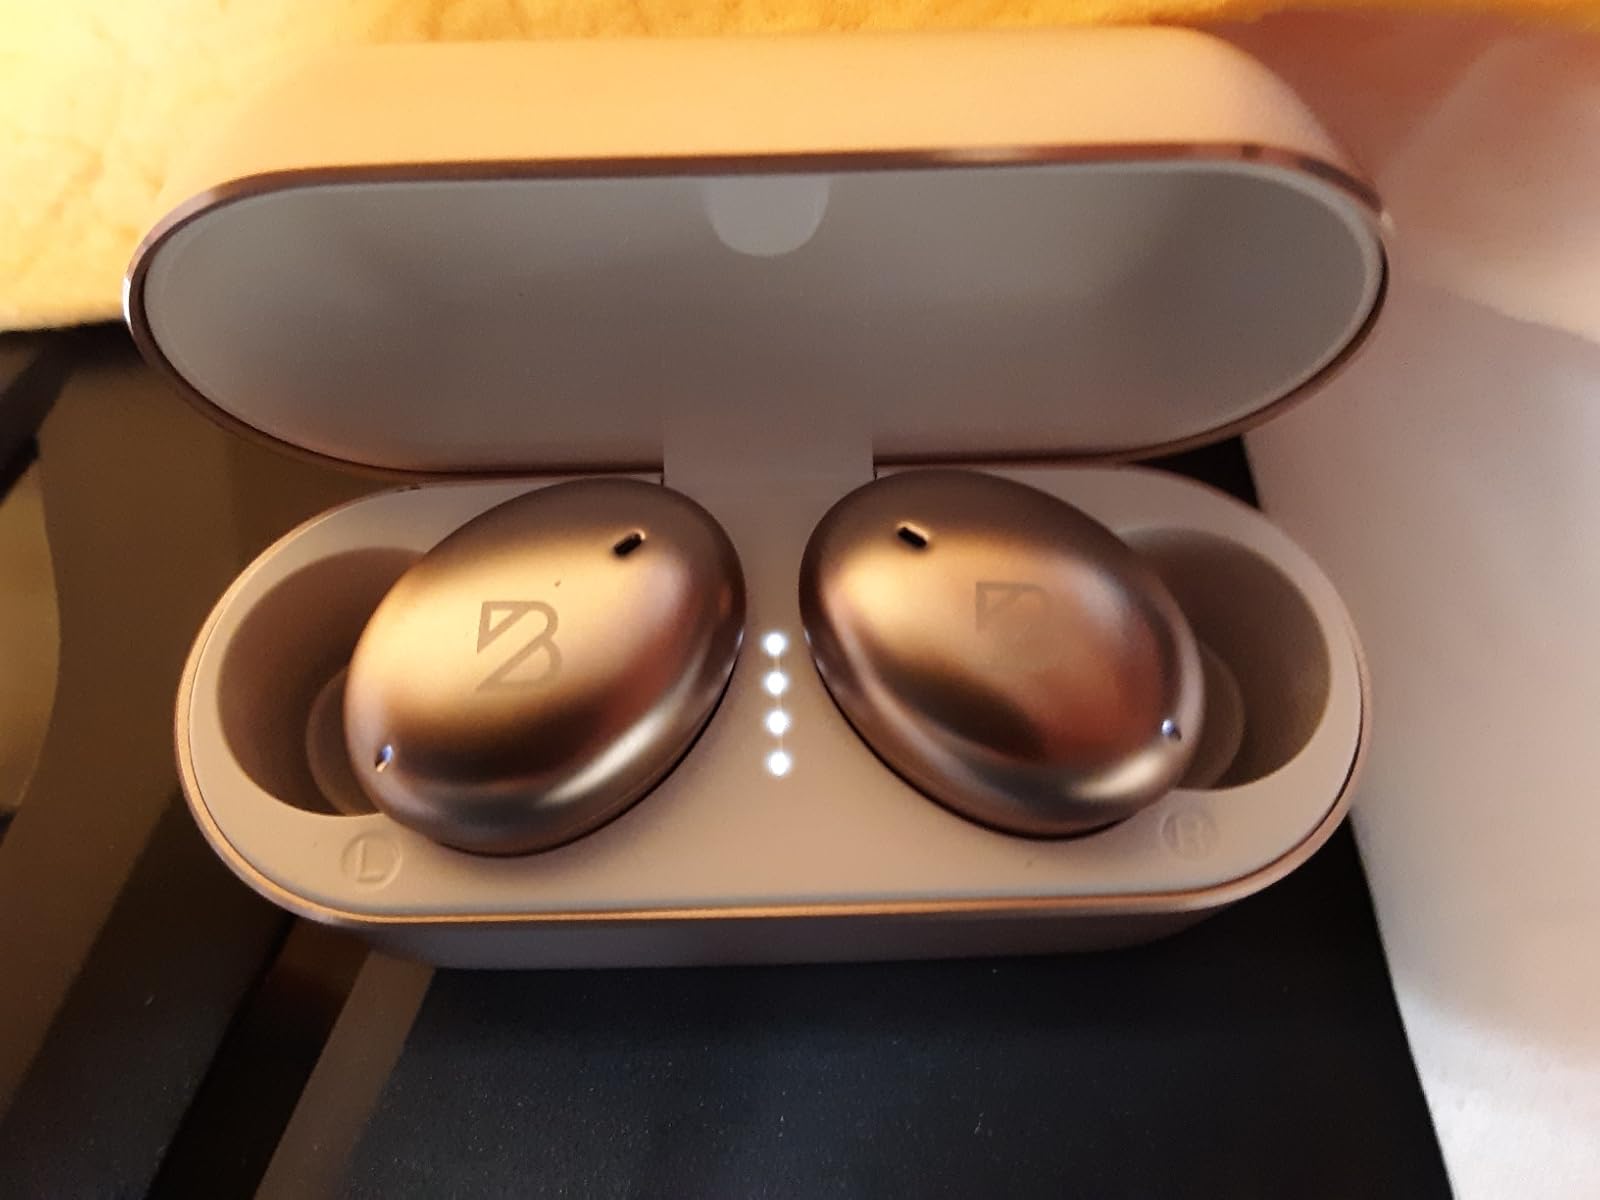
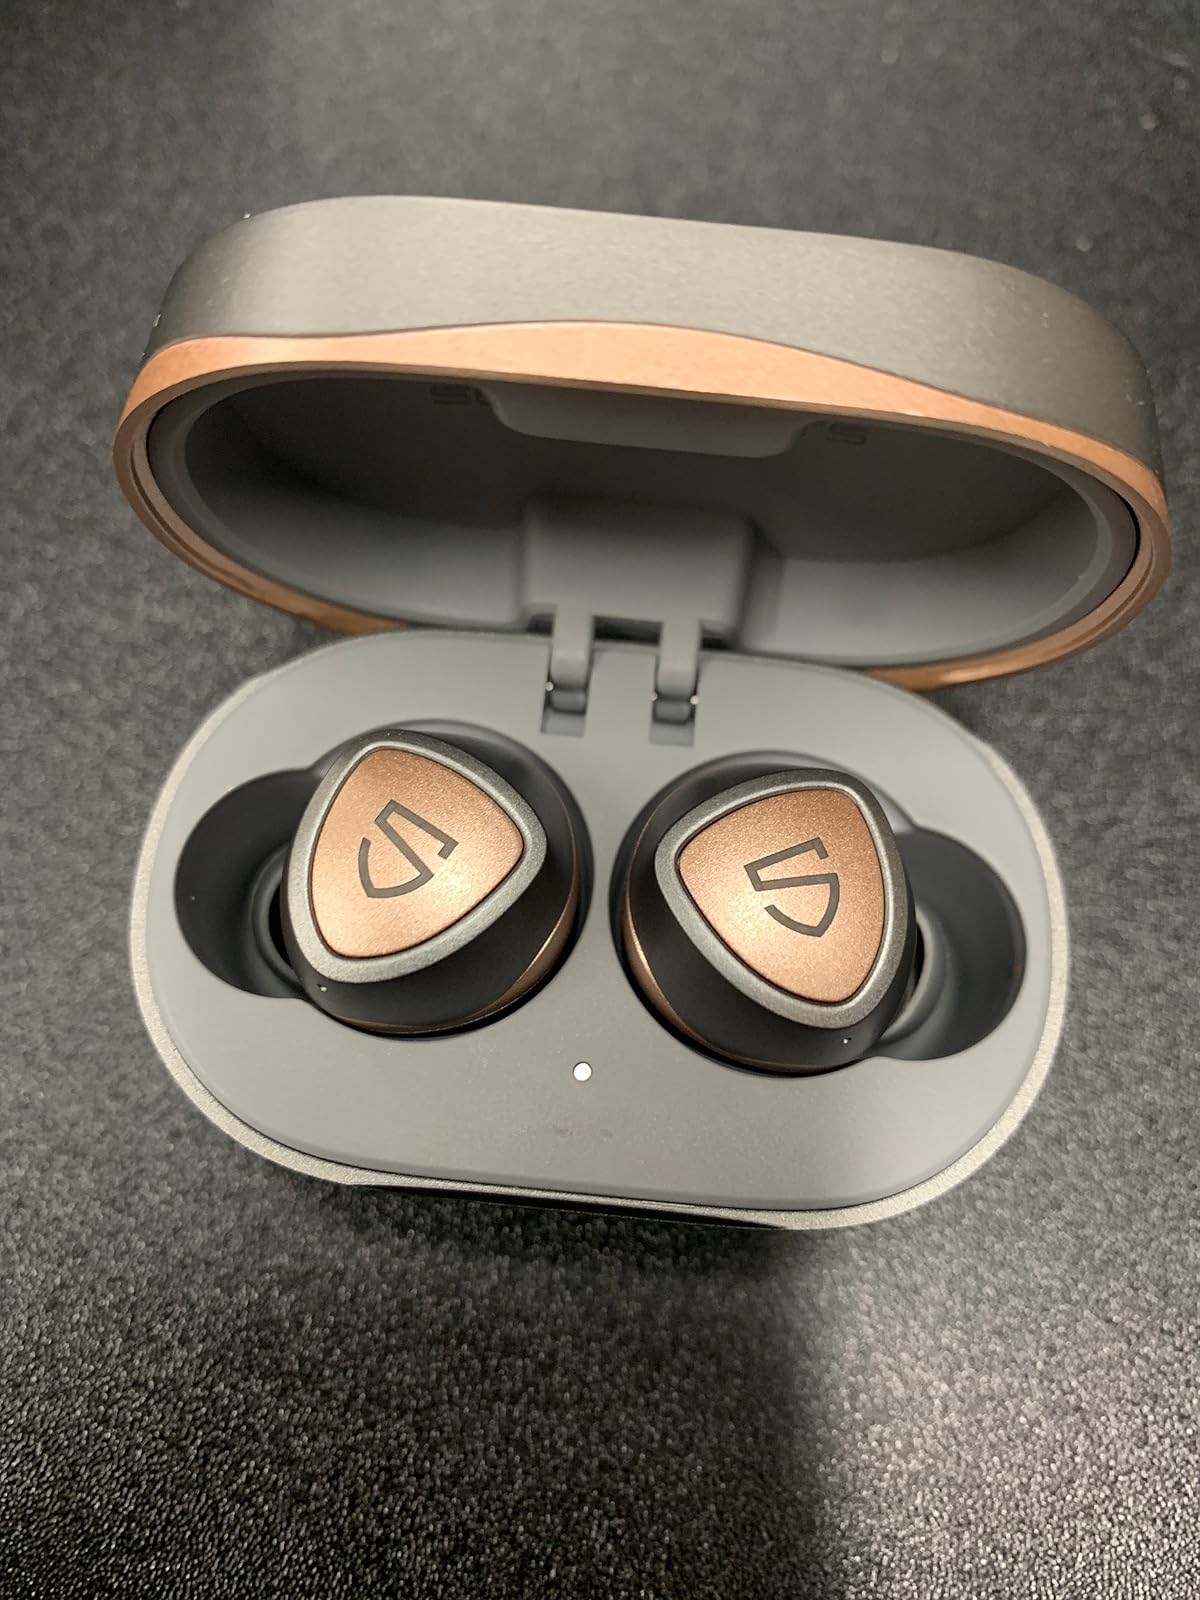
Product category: earbuds
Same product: no